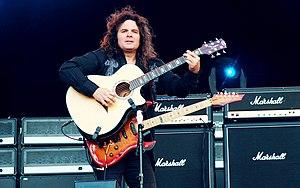
Vinnie Moore (UFO) au Hellfest 2011
Vinnie Moore est un guitariste américain rattaché au courant néoclassique de Malmsteen pour le jeu de guitare. Il est membre du groupe de hard rock UFO.